1866 Pennsylvania gubernatorial election

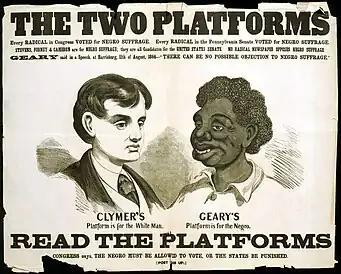
A racist pro Clymer campaign poster.

The 1866 Pennsylvania gubernatorial election occurred on October 9, 1866. Incumbent governor Andrew Gregg Curtin, a Republican, was not running for re-election.